Ponca City, Oklahoma

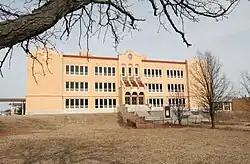
Ponca City High School

Ponca City is the site of the Pioneer Woman Museum and the "Pioneer Woman" statue. The statue was erected to commemorate women pioneers. In the early 1920s, E. W. Marland decided to create a statue commemorating the pioneer woman. Marland was reportedly asked, "E. W., why don't you have ... a statue to the vanishing American, a Ponca, Otoe, or an Osage - a monument of great size?" Marland answered, "the Indian is not the vanishing American - it's the pioneer woman." He sponsored a competition for the winning statue.